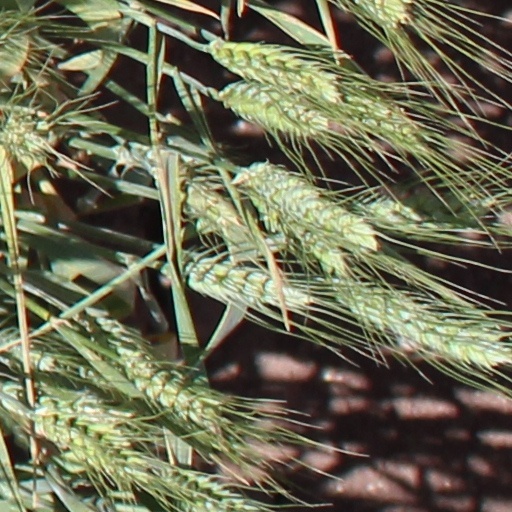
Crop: wheat